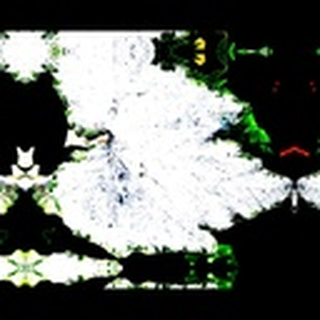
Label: cotton_powdery_mildew